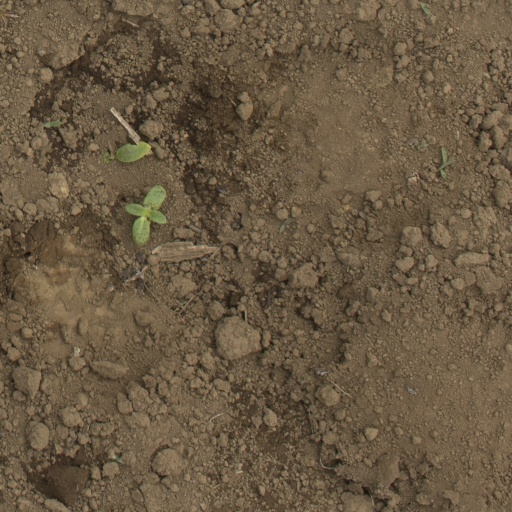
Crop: Jerusalem artichoke